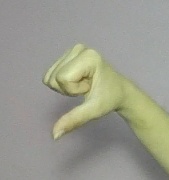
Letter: waw